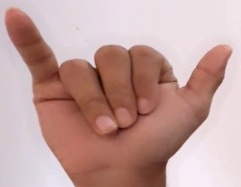
ASL sign: Y